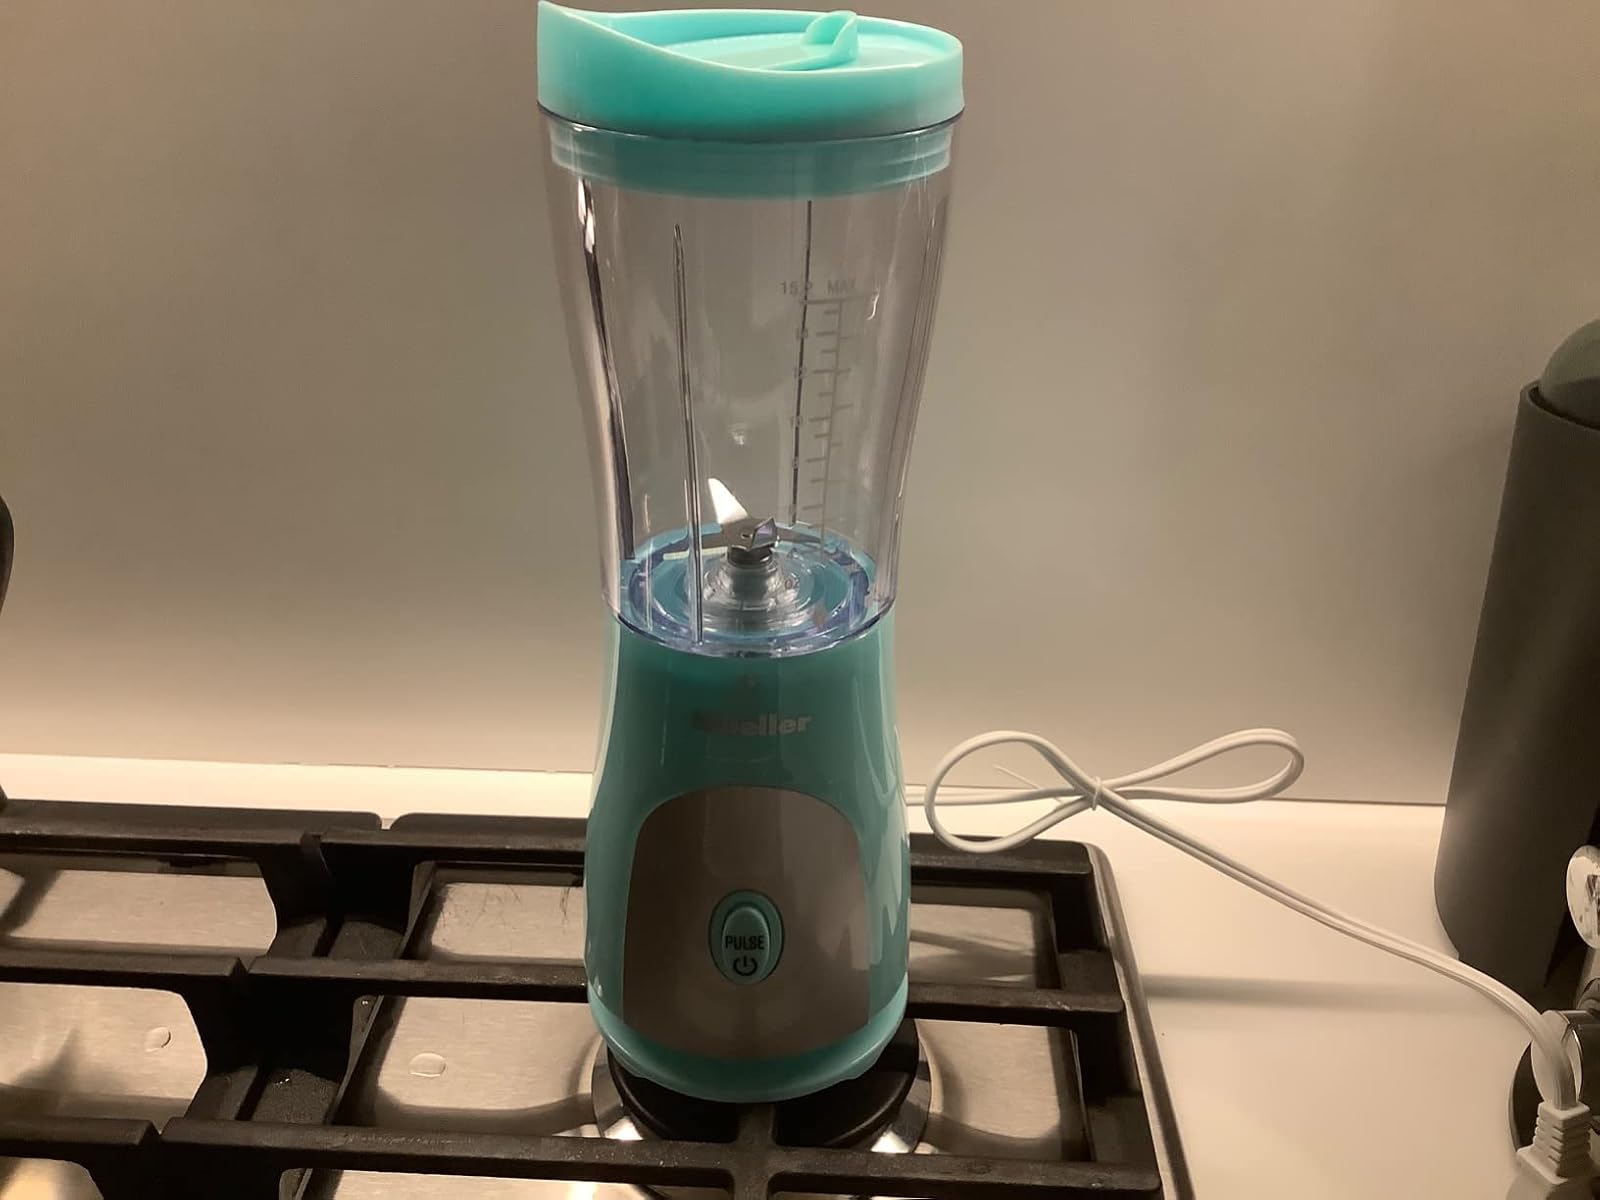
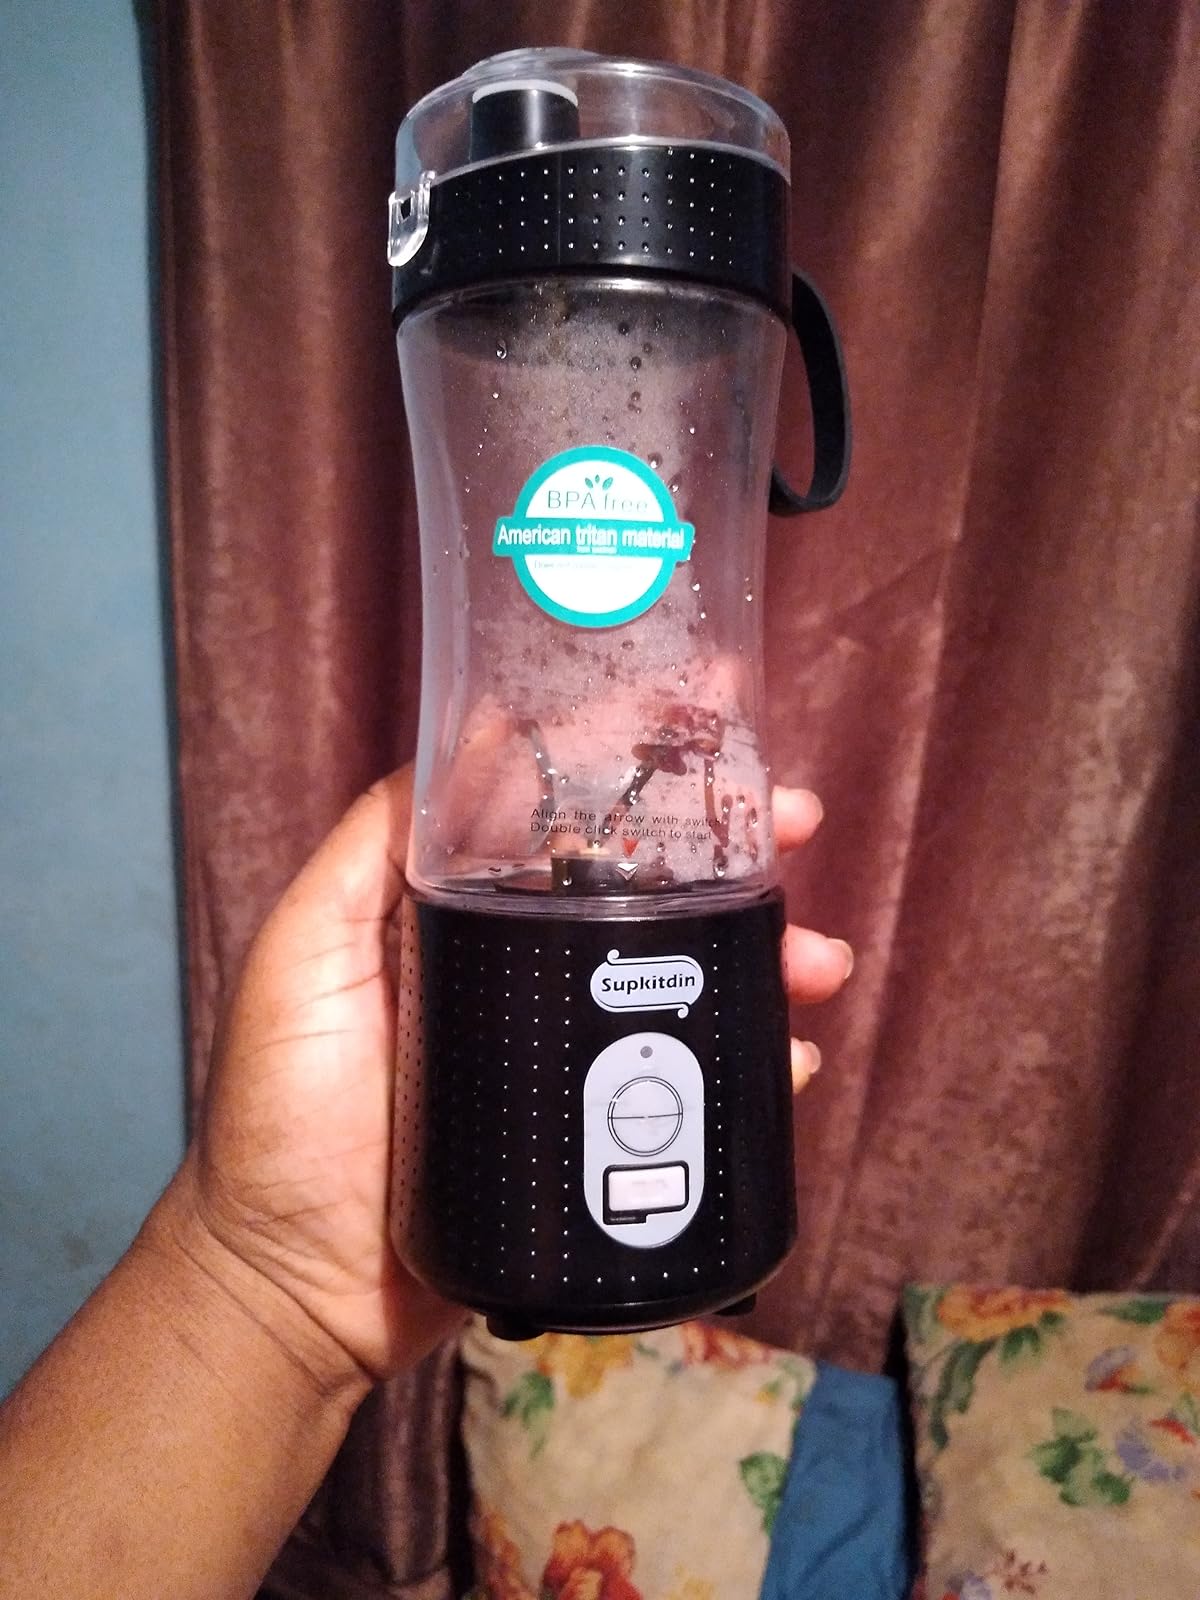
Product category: items_blender
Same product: no